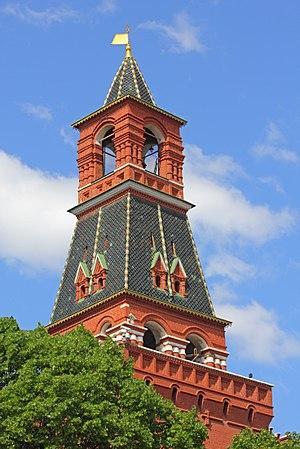
Le kremlin de Moscou, souvent appelé simplement le Kremlin, est une forteresse située au cœur de Moscou, capitale de la Russie.